Ella Eaton Kellogg

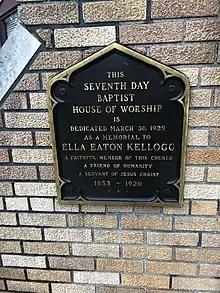
Plaque at Seventh Day Baptist Church in Battle Creek

The year following graduation was spent in teaching at a community school in Harmony, New Jersey, and then post-graduate work in the study of languages, particularly Latin, German, as well as music and drawing, and at the university commencement of 1875 she was given another degree, that of A. M. The young woman was, up to this time, planning to devote herself to teaching as a profession, but a visit to the Battle Creek Sanitarium in the summer of 1877 seems to have given an unconscious viewpoint to all her subsequent life.